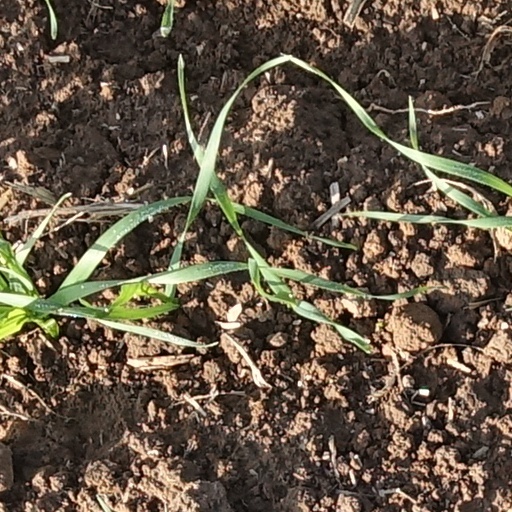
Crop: wheat